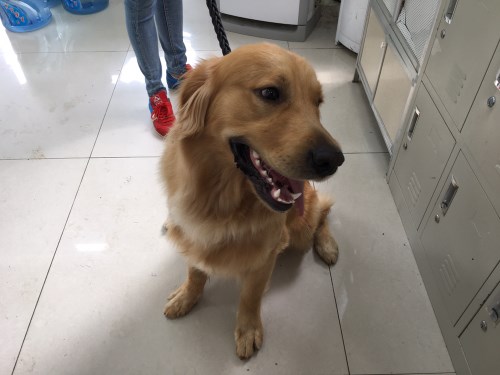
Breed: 5355-n000126-golden_retriever